Maria Becker

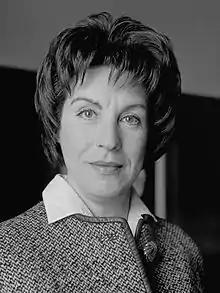
Maria Becker in 1963

Maria Becker (28 January 1920, Berlin, Germany – 5 September 2012, Uster, Canton of Zürich, Switzerland) was a German actress and director.